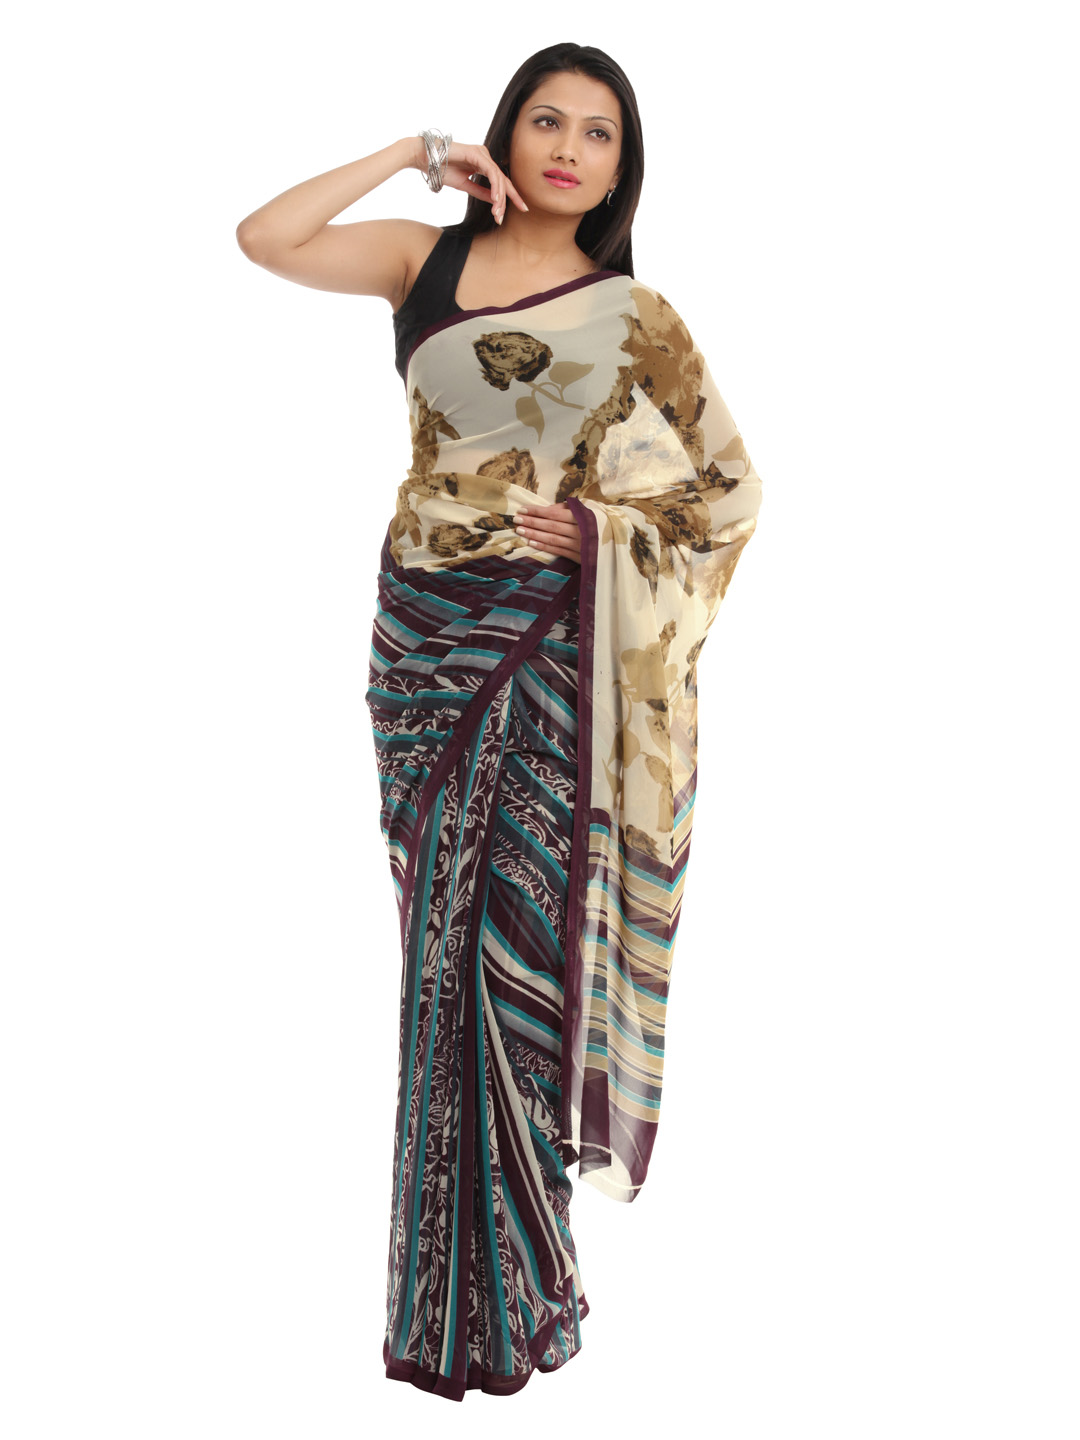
Prafful Multi Coloured Sari
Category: Apparel / Saree / Sarees
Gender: Women
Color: Multi
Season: Fall 2012
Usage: Ethnic